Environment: lab
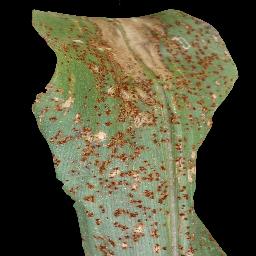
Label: common_rust